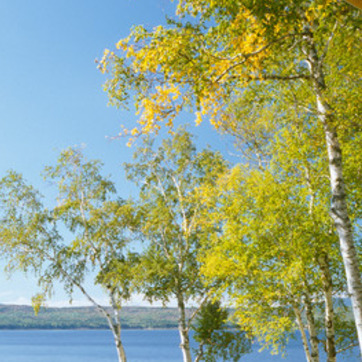
Material: foliage